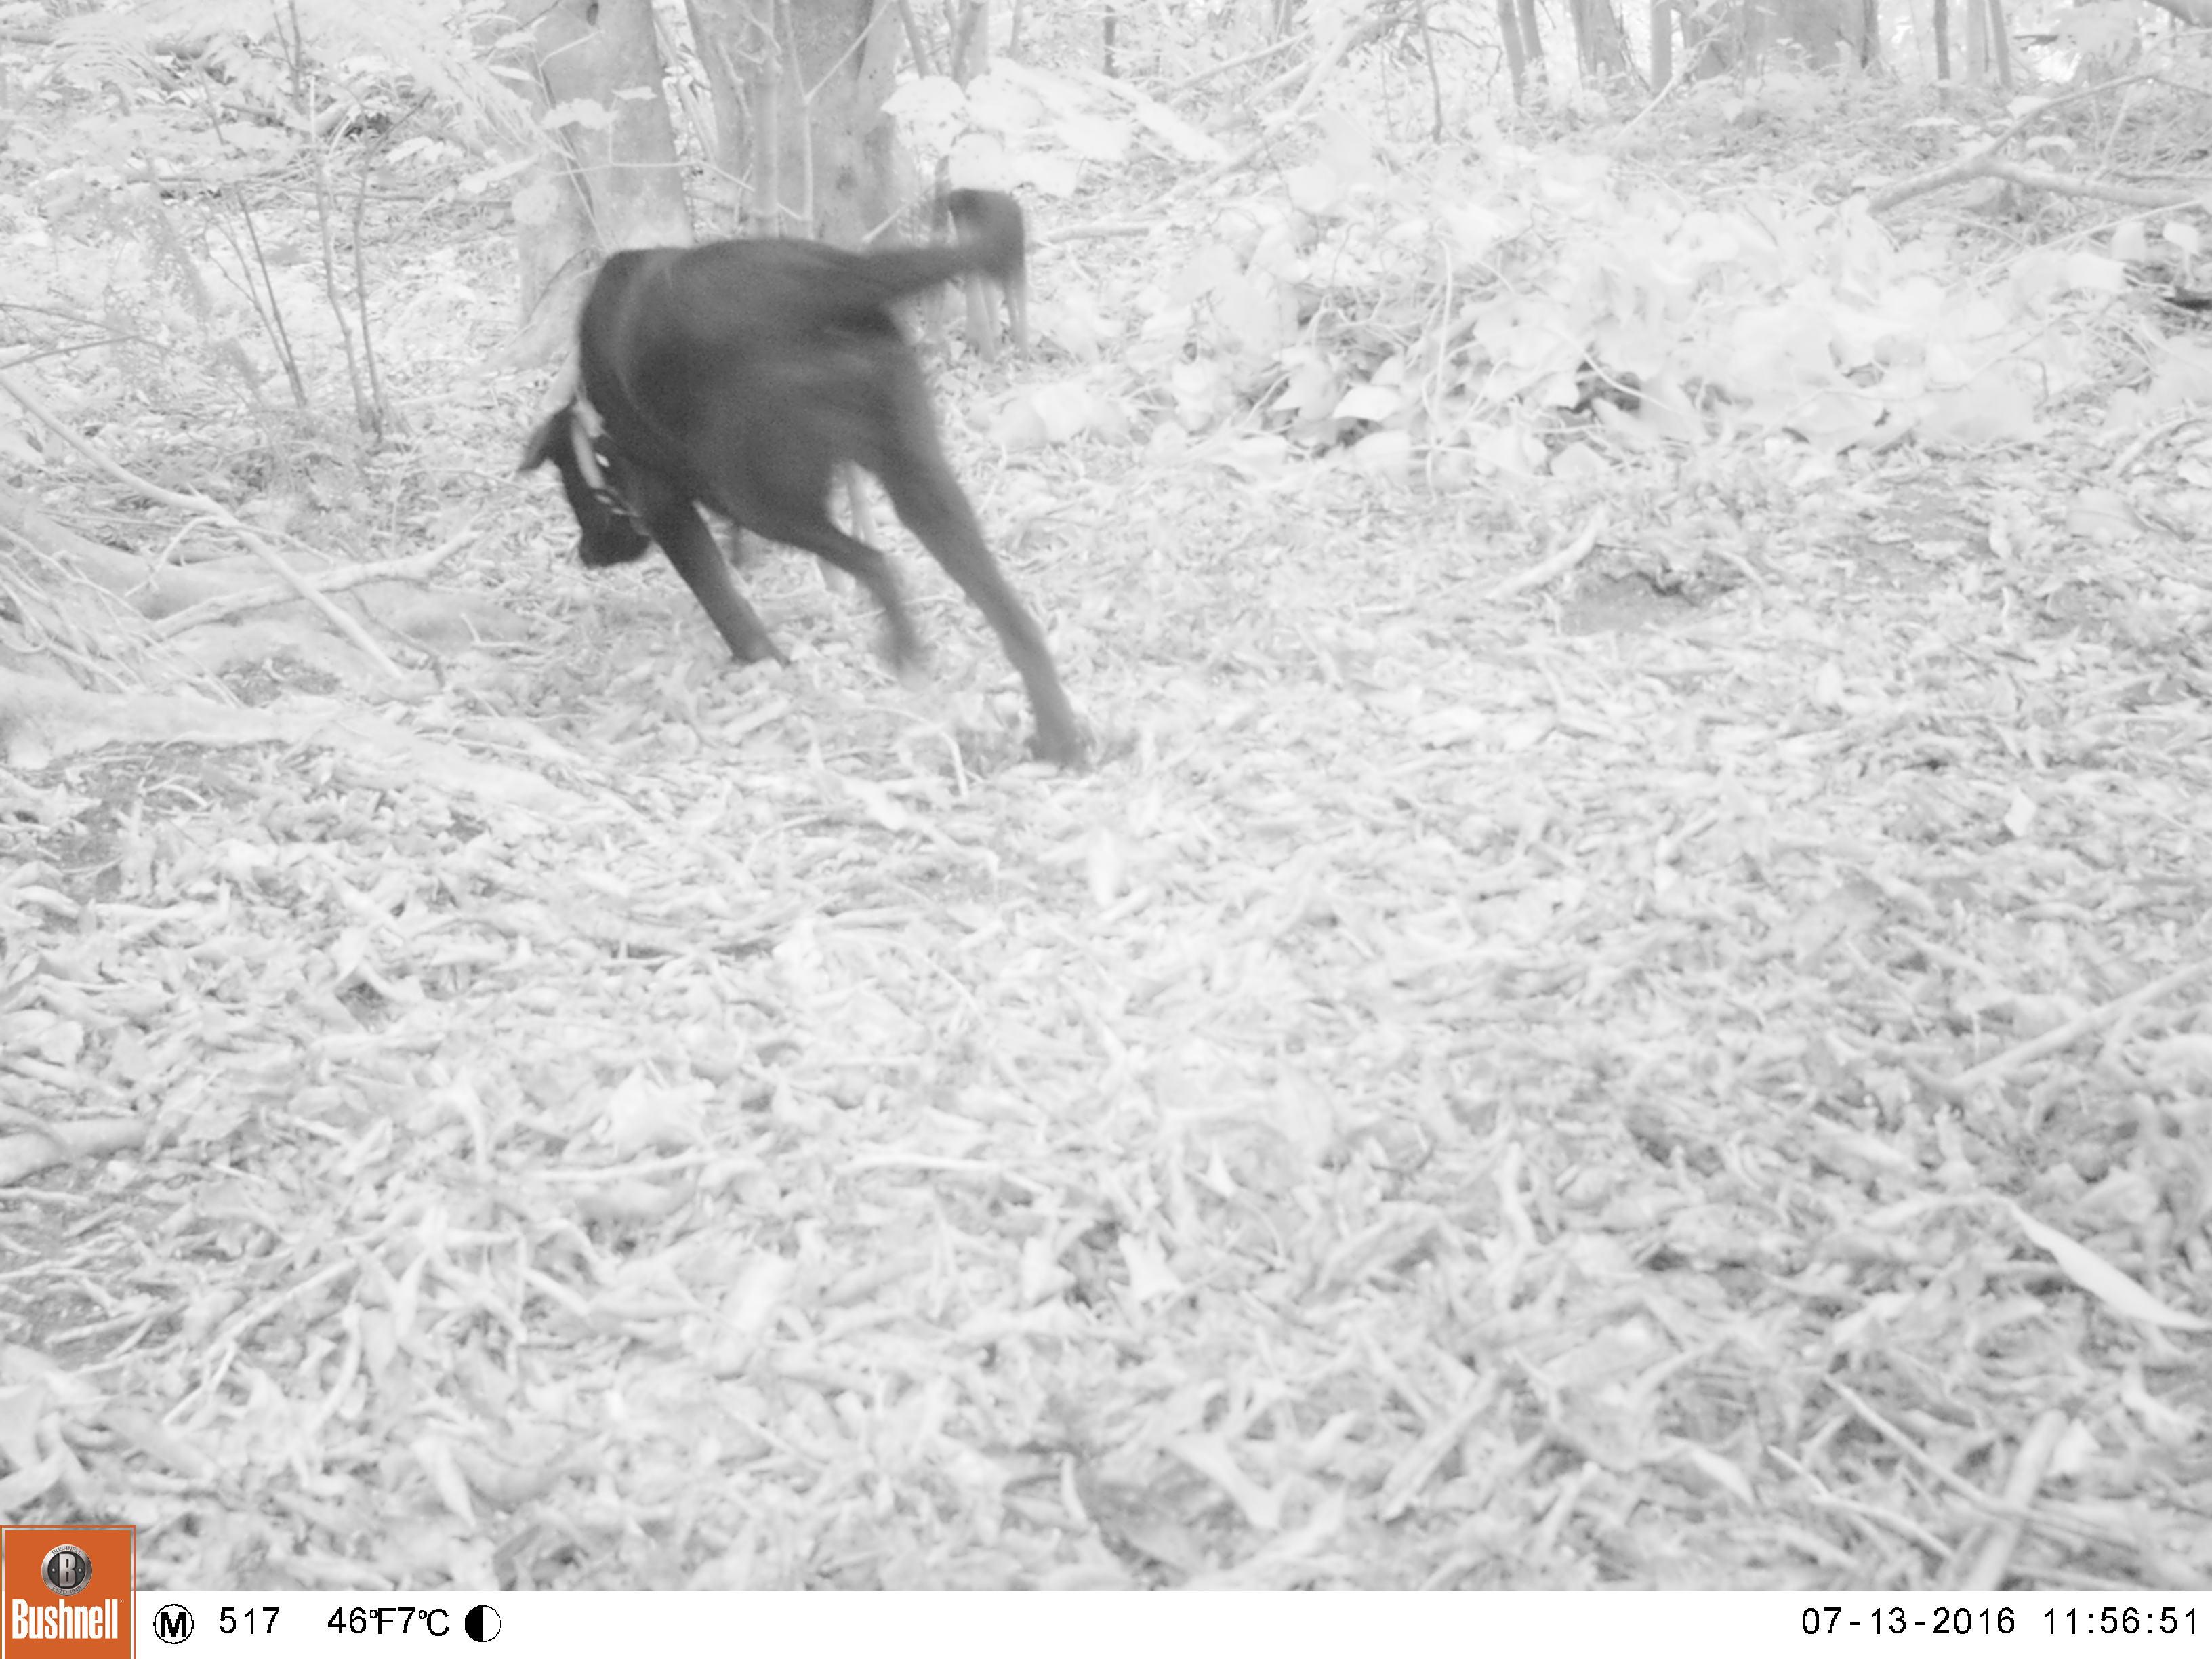
Species: Canis familiaris